Diego Ros de Medrano

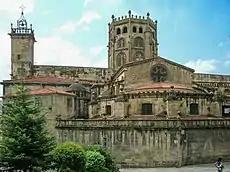
Cathedral of Ourense

Bishop Diego Ros de Medrano's portrait is the work of Manuel de Lara in 1694 in Málaga. The bishop is represented in a half-length portrait, under a canopy or banner, holding a book and a governors baton. He wears a cassock and a mozzetta and is wearing a biretta. To his right, a crucifix is depicted. The portrait is surrounded by a crowded border composed of angels, who carry the attributes of Don Diego Ros de Medrano, such as the bishops mitre or the crozier. At the top, and in the center, his coat of arms. Diego's coat of arms also appears in stone on the façade of the chapel he built in Ourense Cathedral, however it additionally shows a tower in the middle, eight crosses of San Andres around the border, crowned with a hat.